Giralang, Australian Capital Territory

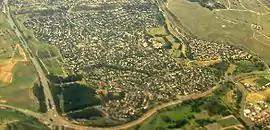
Aerial view of Giralang, from the west.

Ordovician age Pittman Formation greywacke and turbidites are found in the far east and northwest including a band of Acton Shale occurring right on the eastern border of the suburb. Next in the centre, south and north west of Giralang there are late Silurian sedimentary rocks. From the east to west there are, mudstone, State Circle Shale, and then micaceous Black Mountain Sandstone that contains lenses of shale. In the south west of Giralang is calcareous shale from the Canberra Formation. A long fault heading north west roughly parallel to Ginninderra Creek is marked on the surface by an iron oxide reef. In the south of Giralang this fault separates the Canberra formation from State Circle Shale uplifted on the east side.